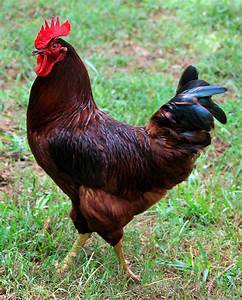
Label: chicken